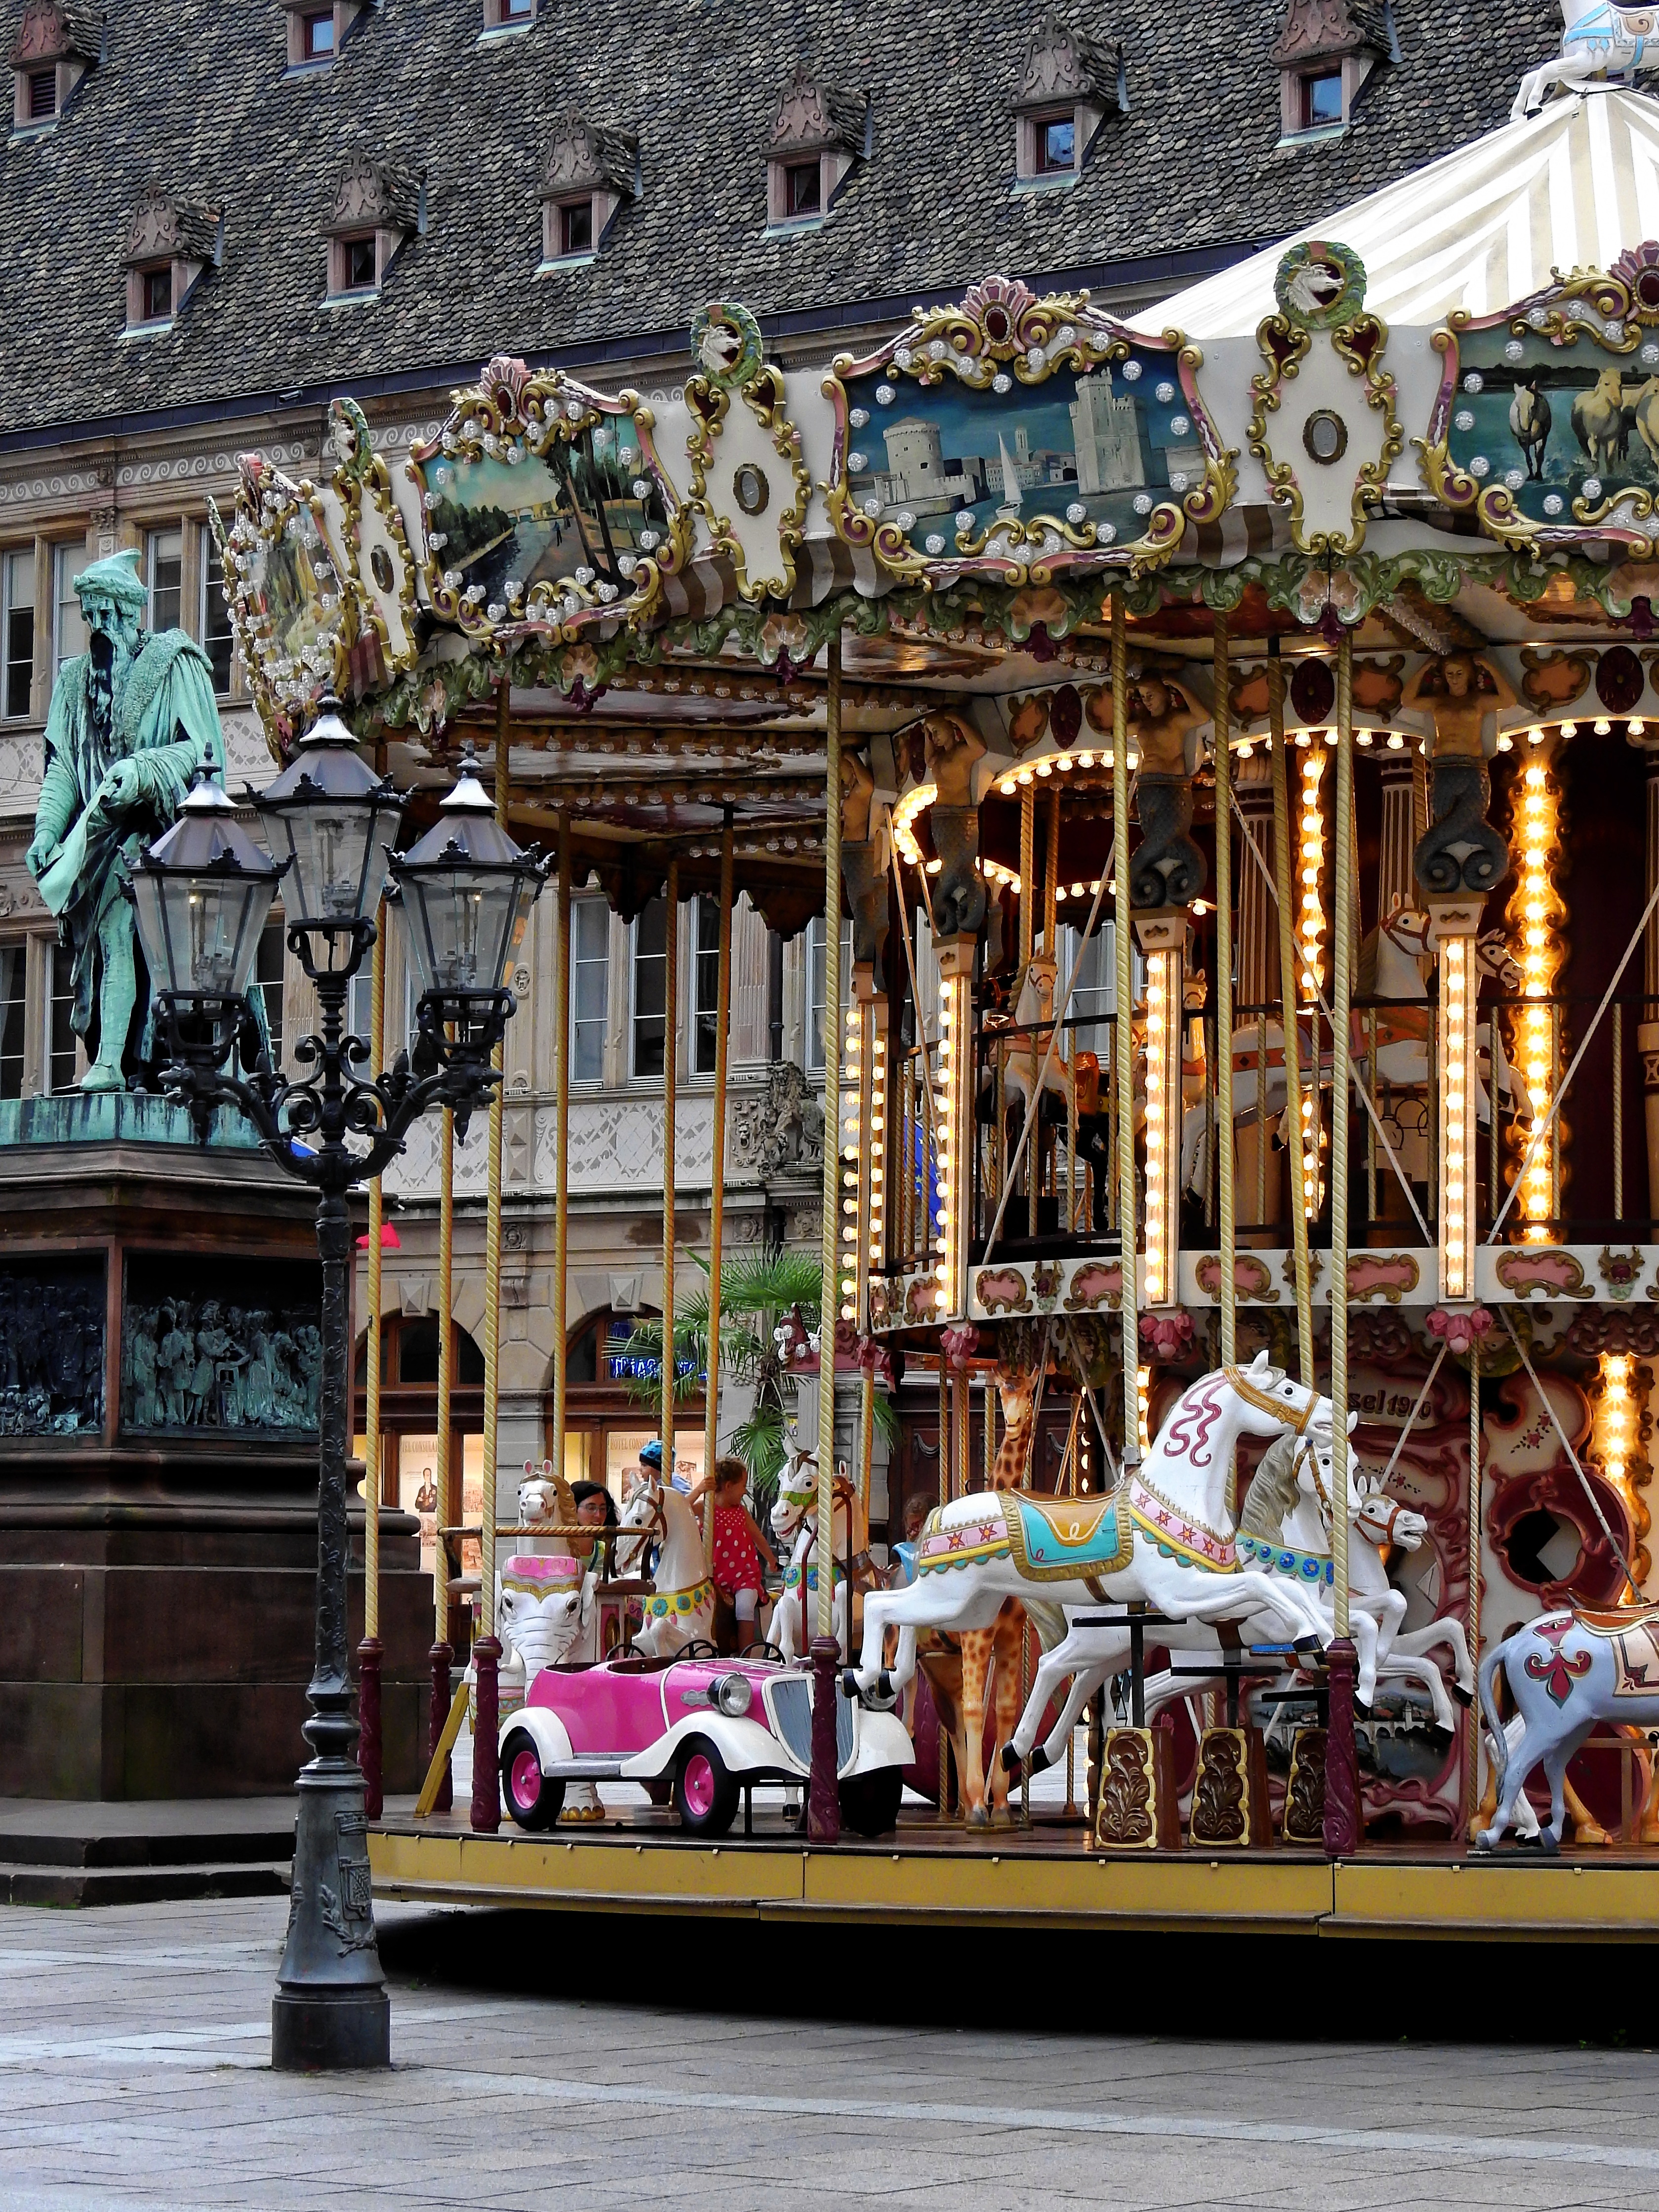
play, old, vacation, vehicle, amusement park, park, child, carousel, nostalgia, leisure, playground, amusement ride, outdoor recreation, nonbuilding structure